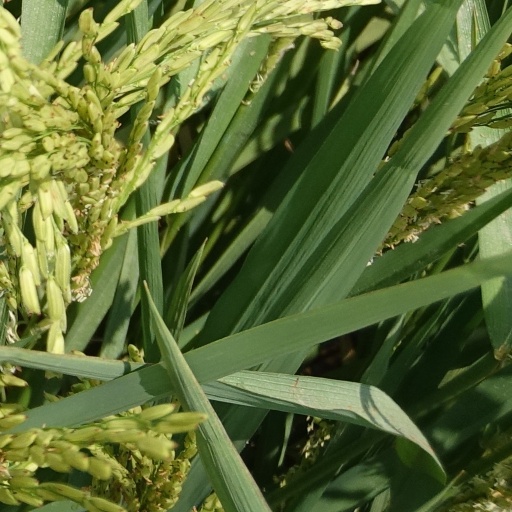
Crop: rice